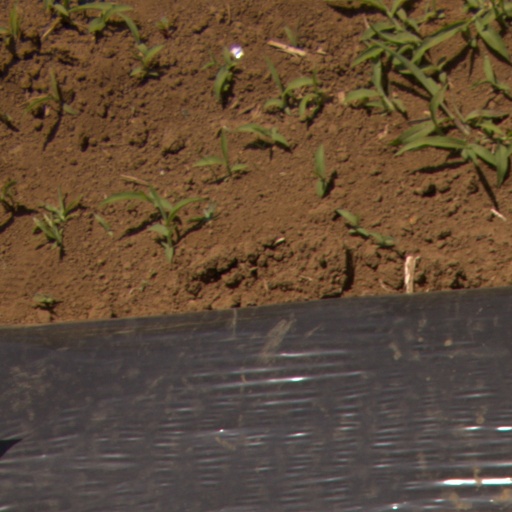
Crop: Jerusalem artichoke